Lancashire Division, Royal Artillery

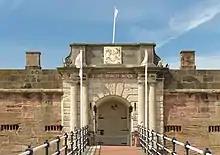
Fort Perch Rock, defending the entrance to the port of Liverpool.

In 1889 the garrison artillery was reorganised again into three large divisions of garrison artillery and one of mountain artillery. Although the names of the garrison divisions were still territorial (Eastern, Southern and Western) the assignment of units to them was geographically arbitrary, with the militia and volunteer units formerly in Lancashire Division being grouped in the Southern Division, while the regular batteries were distributed across Southern and Eastern divisions (where there were the most coast defences to be manned in time of war) and completely renumbered.